Pooja Chopra

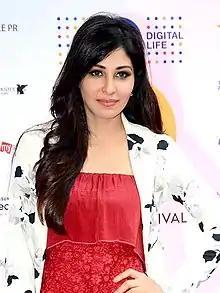
Chopra at the Mumbai Academy of the Moving Image in 2016

Chopra made her acting debut in the 2011 Tamil film "Ponnar Shankar", playing the role of Princess Muthaayi, opposite Prashanth Thiagarajan. Before she made her debut in Bollywood as a leading lady, she had minor roles in Madhur Bhandarkar's films "Fashion" and "Heroine".